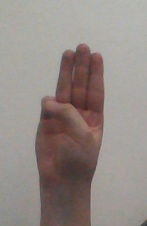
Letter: thaa